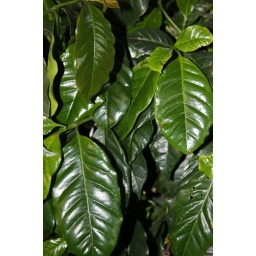
nice shiny coffee leaves. One of the bigger plants in my house, Panama Typica from Los Cantares estate. --